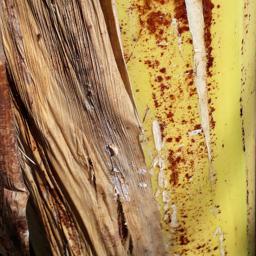
Label: PSEUDOSTEM WEEVIL